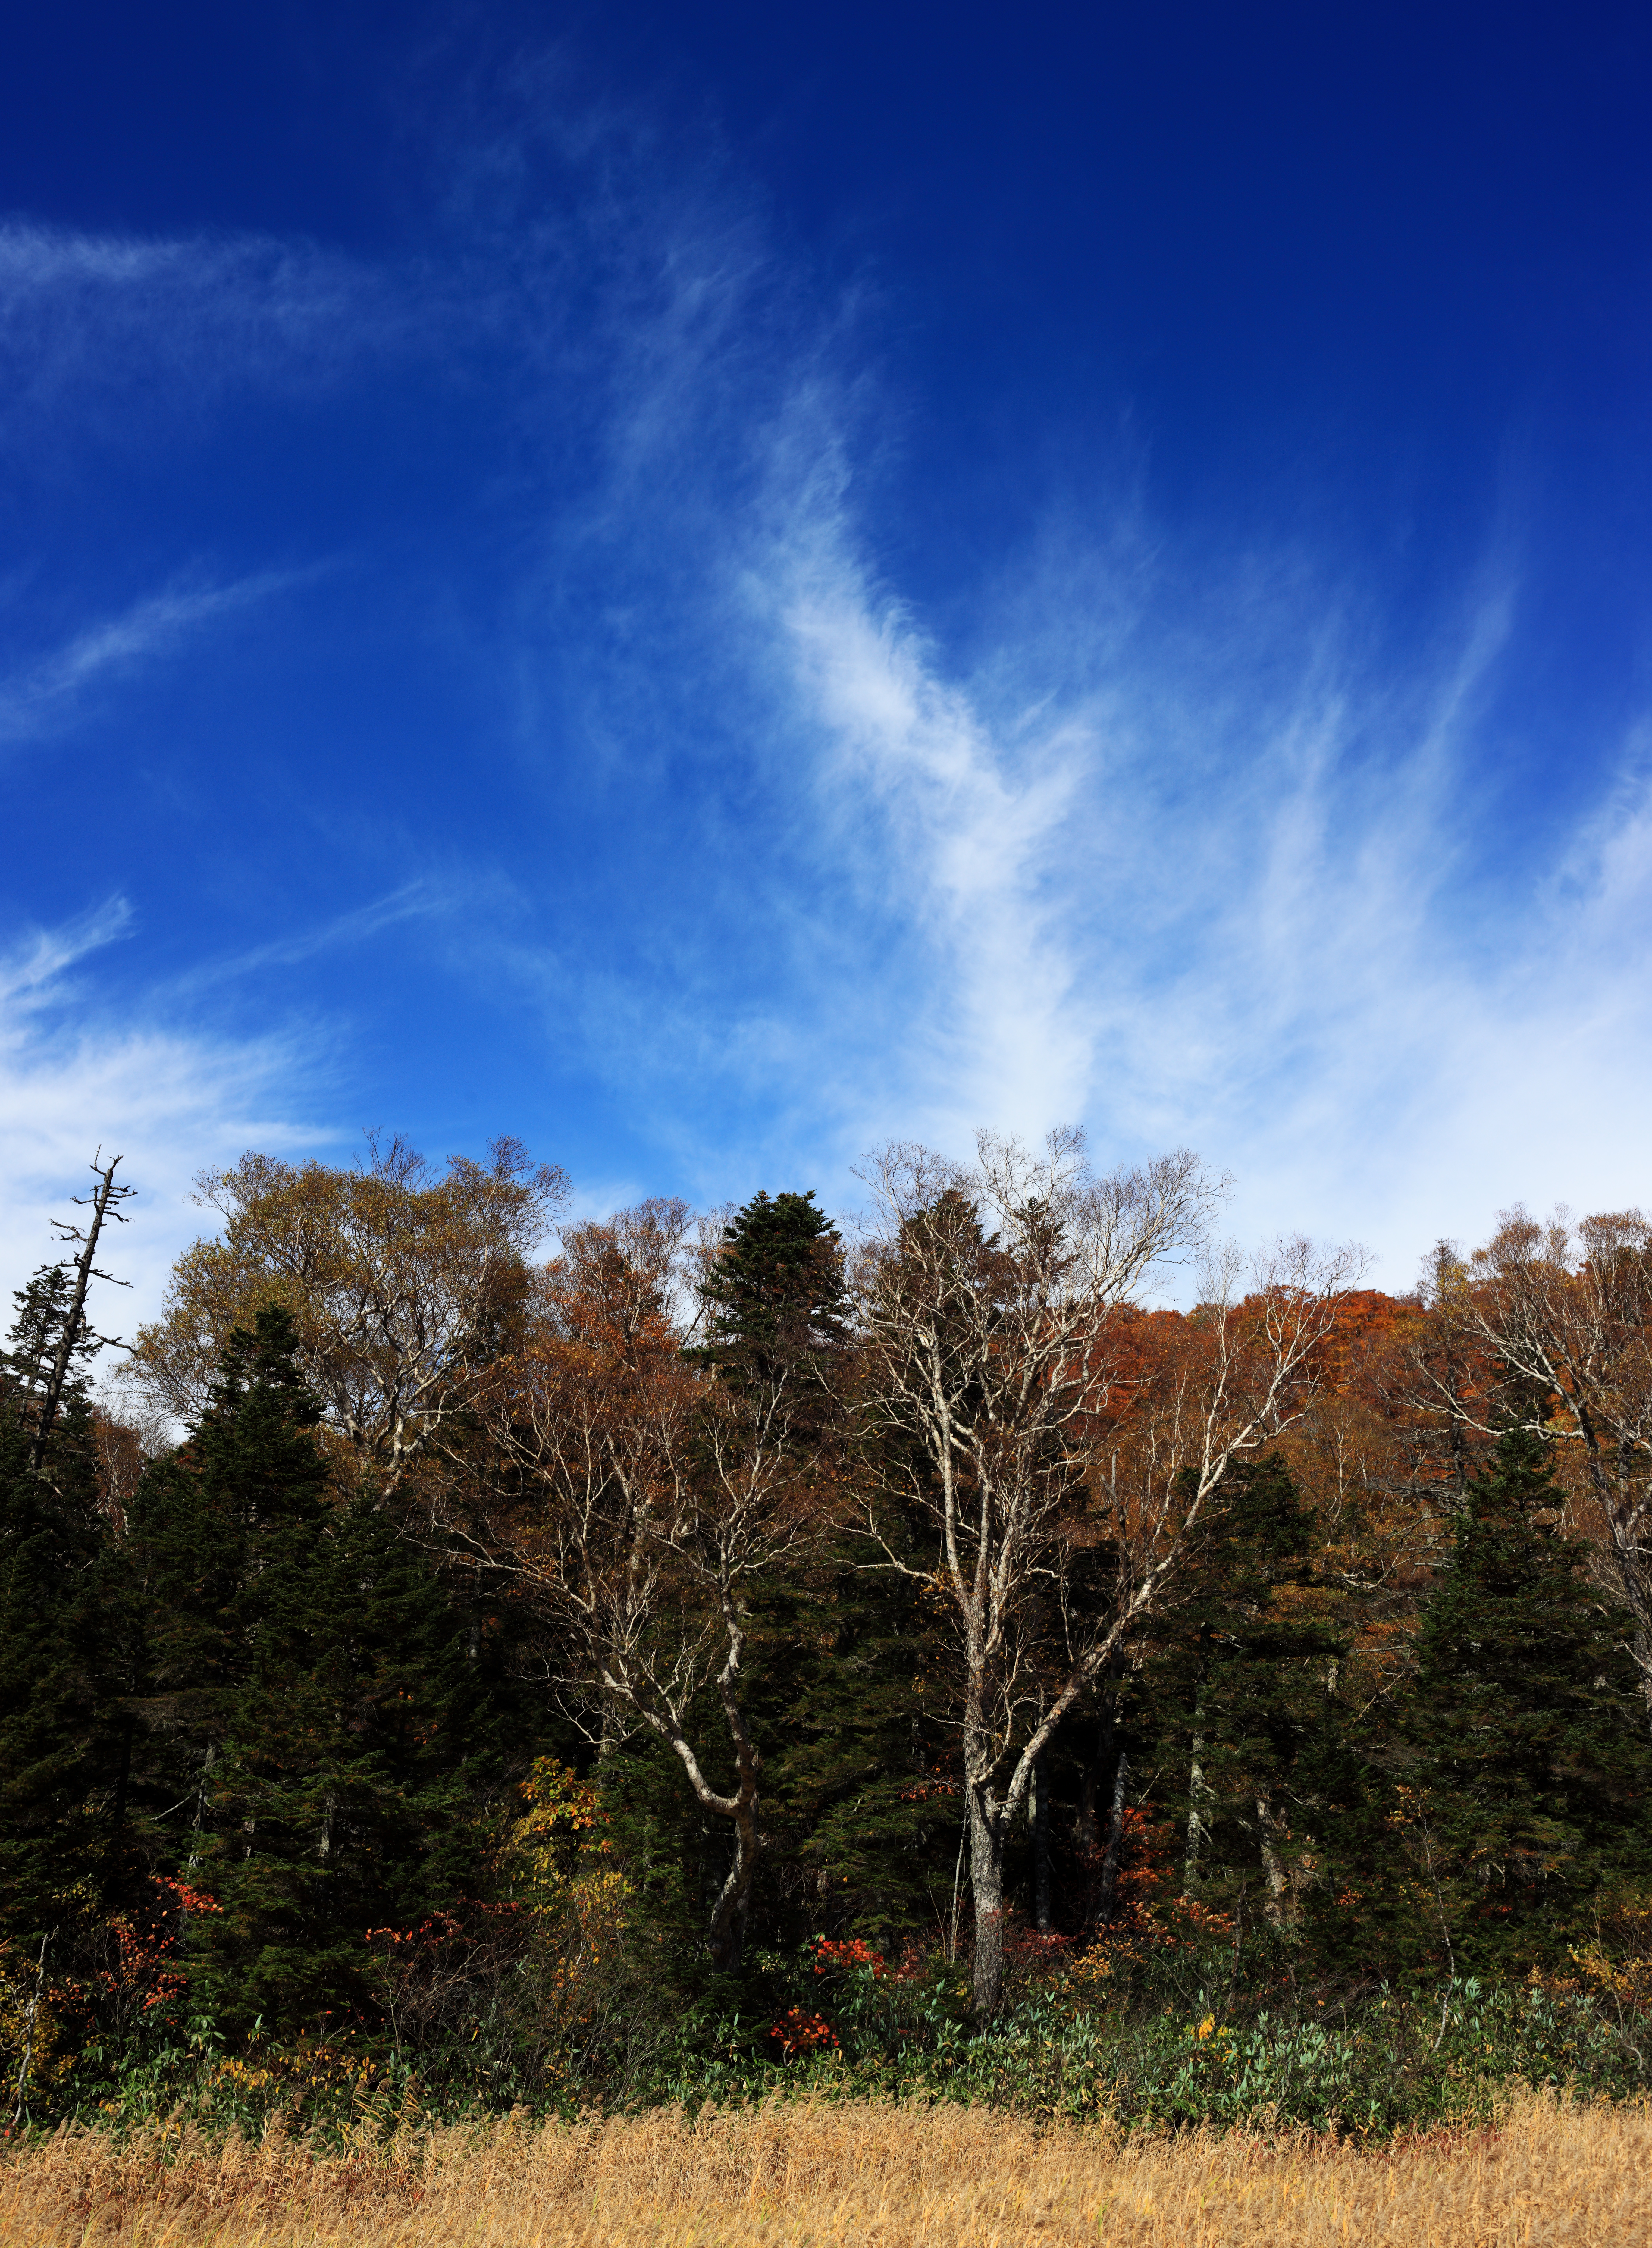
landscape, tree, nature, forest, grass, horizon, cloud, plant, sky, field, meadow, prairie, sunlight, morning, leaf, hill, dawn, dusk, evening, high, autumn, season, 5d, hires, markii, ecosystem, hi, res, resolution, fukushima, oze, hinoemata, ozenationalpark, autumnalleaves, rural area, atmospheric phenomenon, woody plant